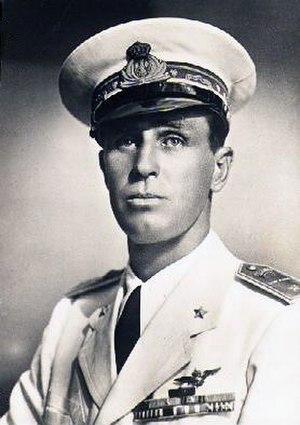
La maison de Savoie-Aoste forment une branche cadette de la maison de Savoie détachée, en 1845, du rameau principal de la maison de Savoie-Carignan.
Amédée de Savoie-Aoste, troisième duc d'Aoste, est né le 21 octobre 1898 à Turin, en Italie et mort le 3 mars 1942 à Nairobi, au Kenya. Membre de la Maison de Savoie, il a été vice-roi d'Éthiopie après sa conquête par l'Italie fasciste.
La bataille de Keren est une bataille de la Seconde Guerre mondiale qui oppose les armées britanniques et italiennes autour de la ville de Keren entre le 2 février et le 27 mars 1941. Après quelques engagements initiaux défavorables, les Britanniques attaquent l'Afrique orientale italienne qui menace leurs voies de communication passant par le canal de Suez. Keren contrôle le seul col permettant d'accéder aux haut-plateaux et à Asmara.